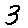
Label: 3